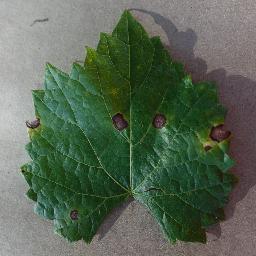
Label: Grape___Black_rot